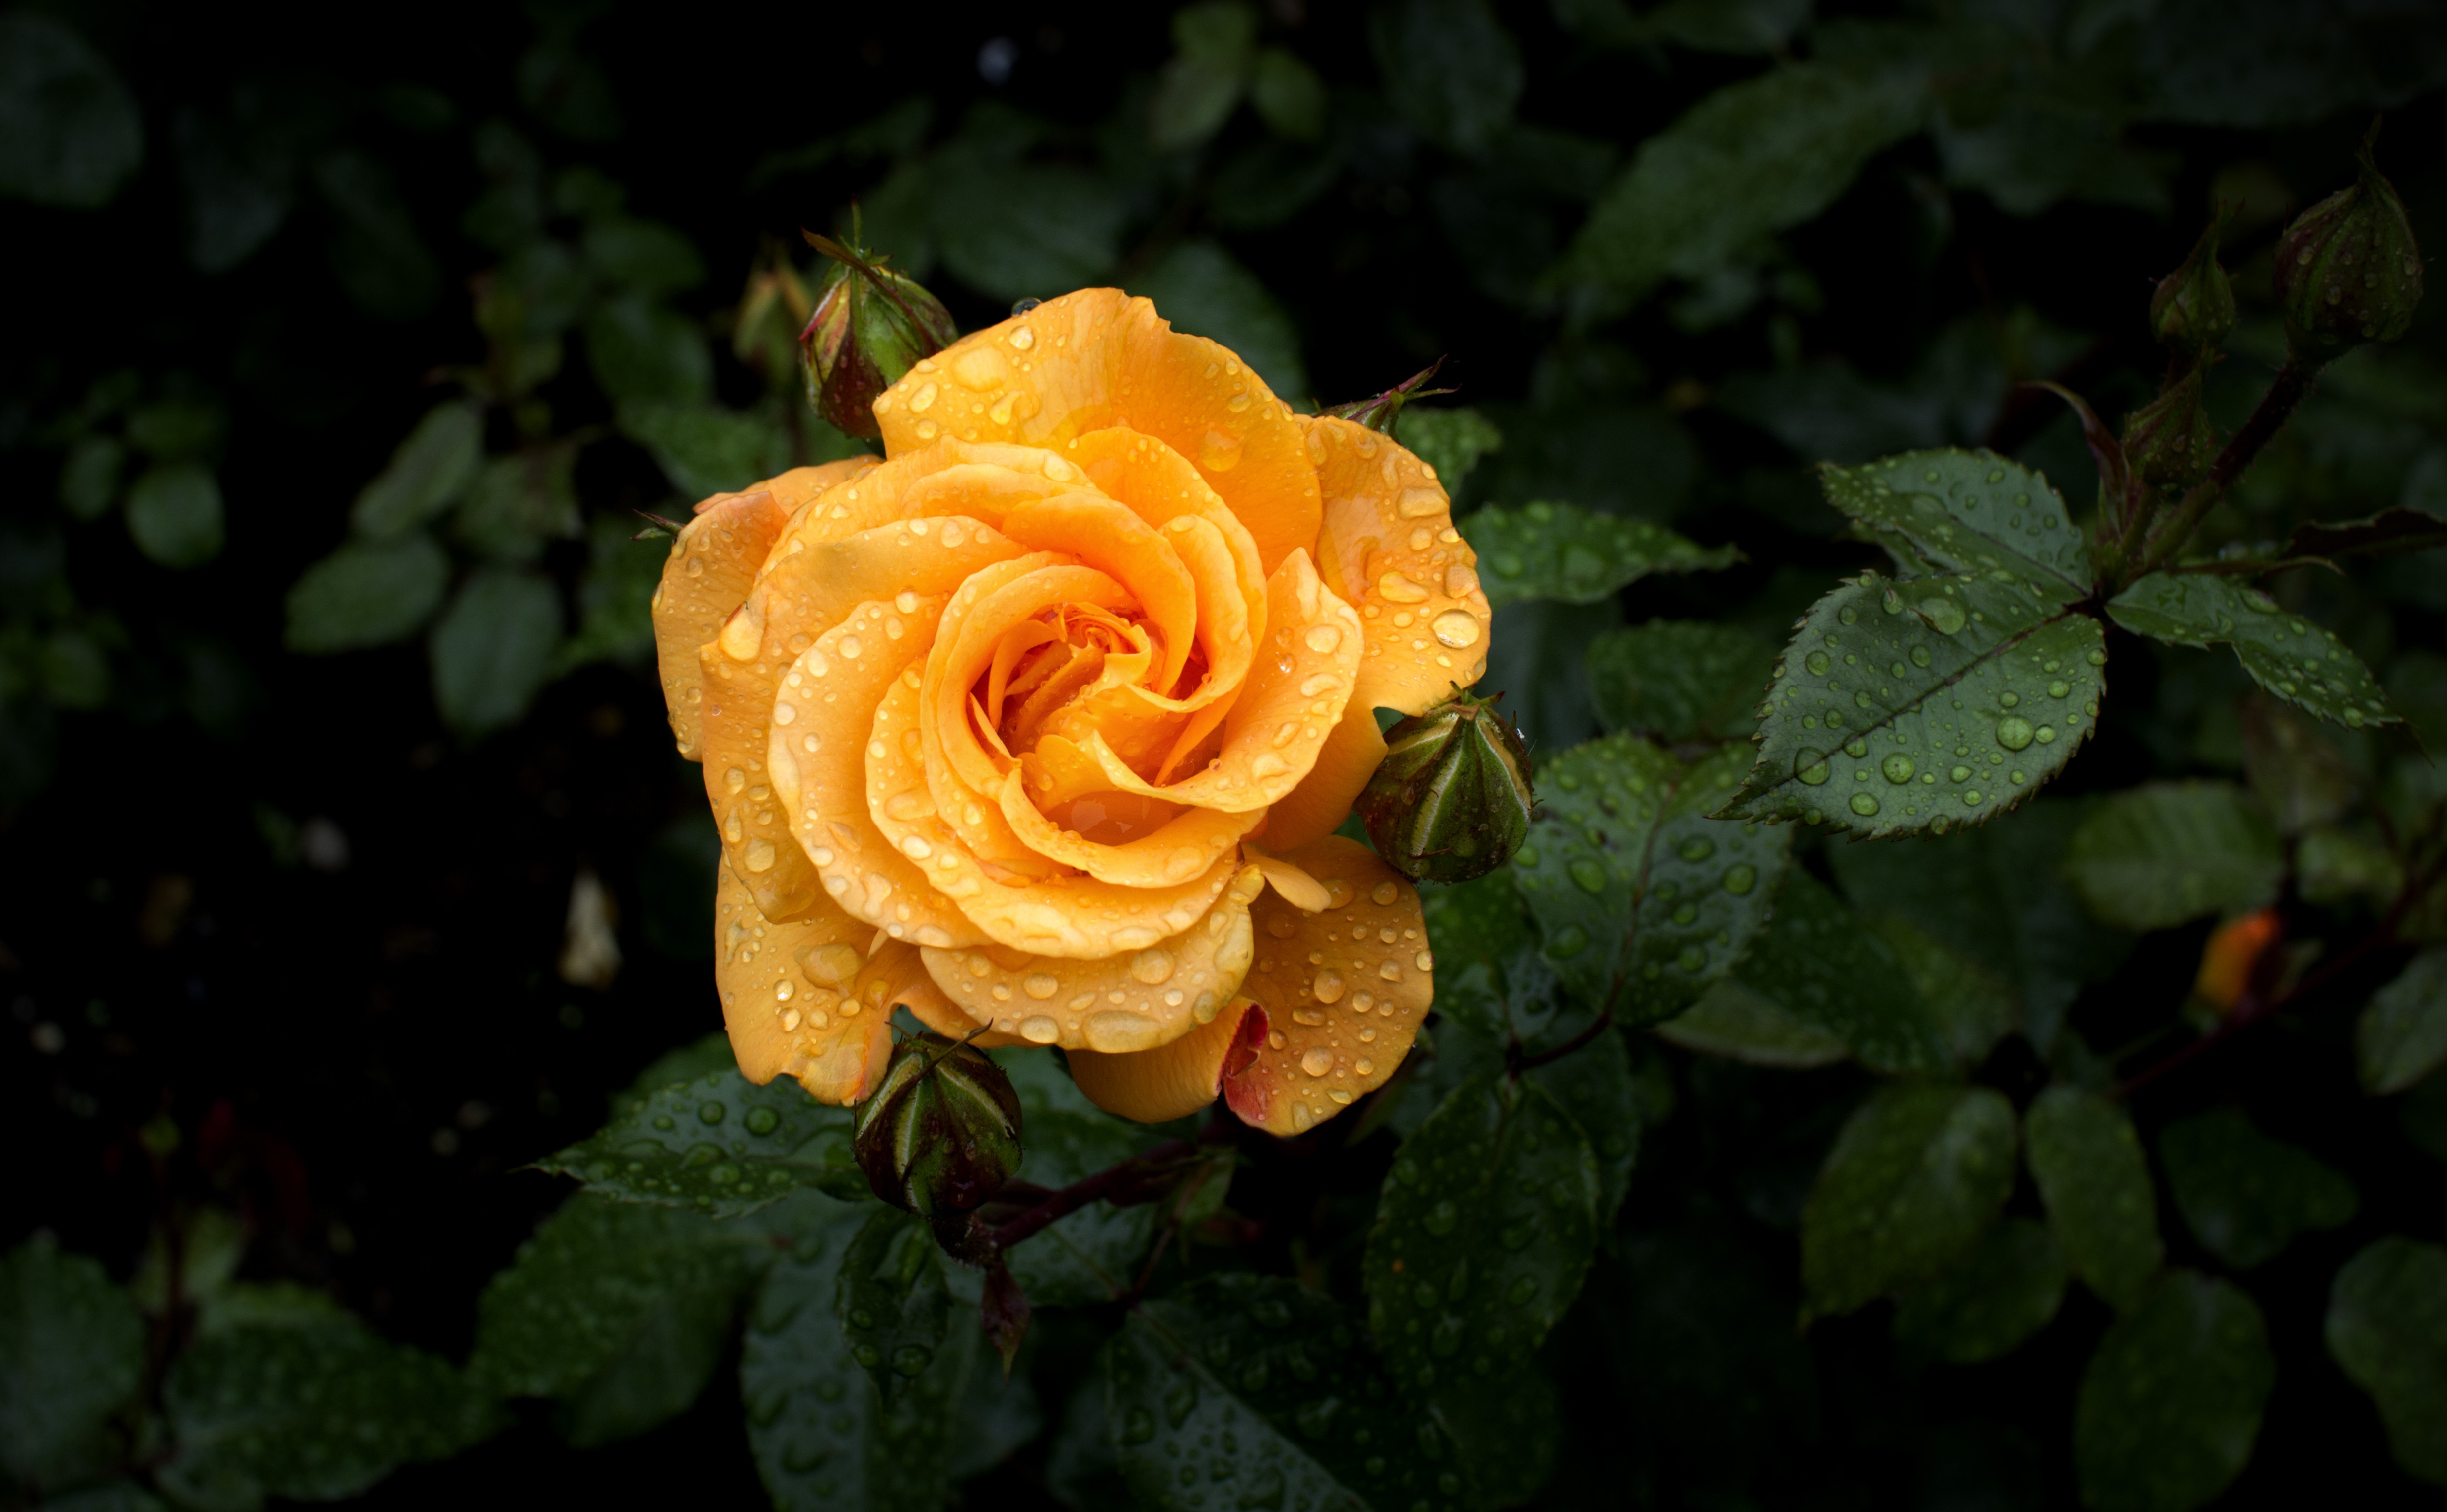
blossom, plant, leaf, flower, petal, bloom, rose, orange, botany, yellow, flora, shrub, beautiful, floribunda, fragrance, noble, rose bloom, macro photography, flowering plant, garden roses, rose family, plant stem, land plant, rose order, austrian briar